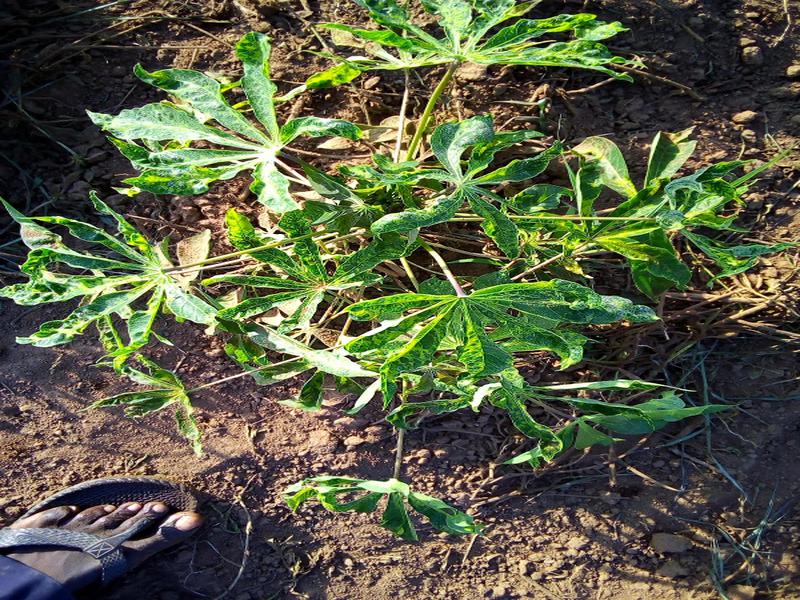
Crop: cassava
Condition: mosaic_disease